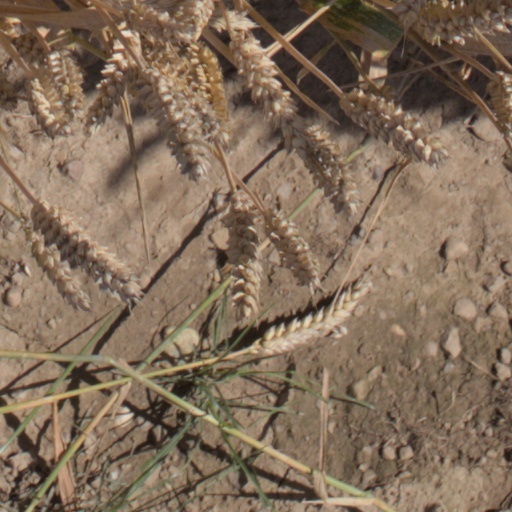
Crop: wheat